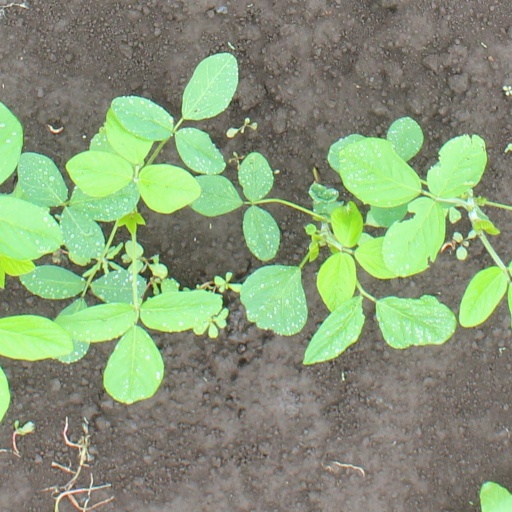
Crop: soybean